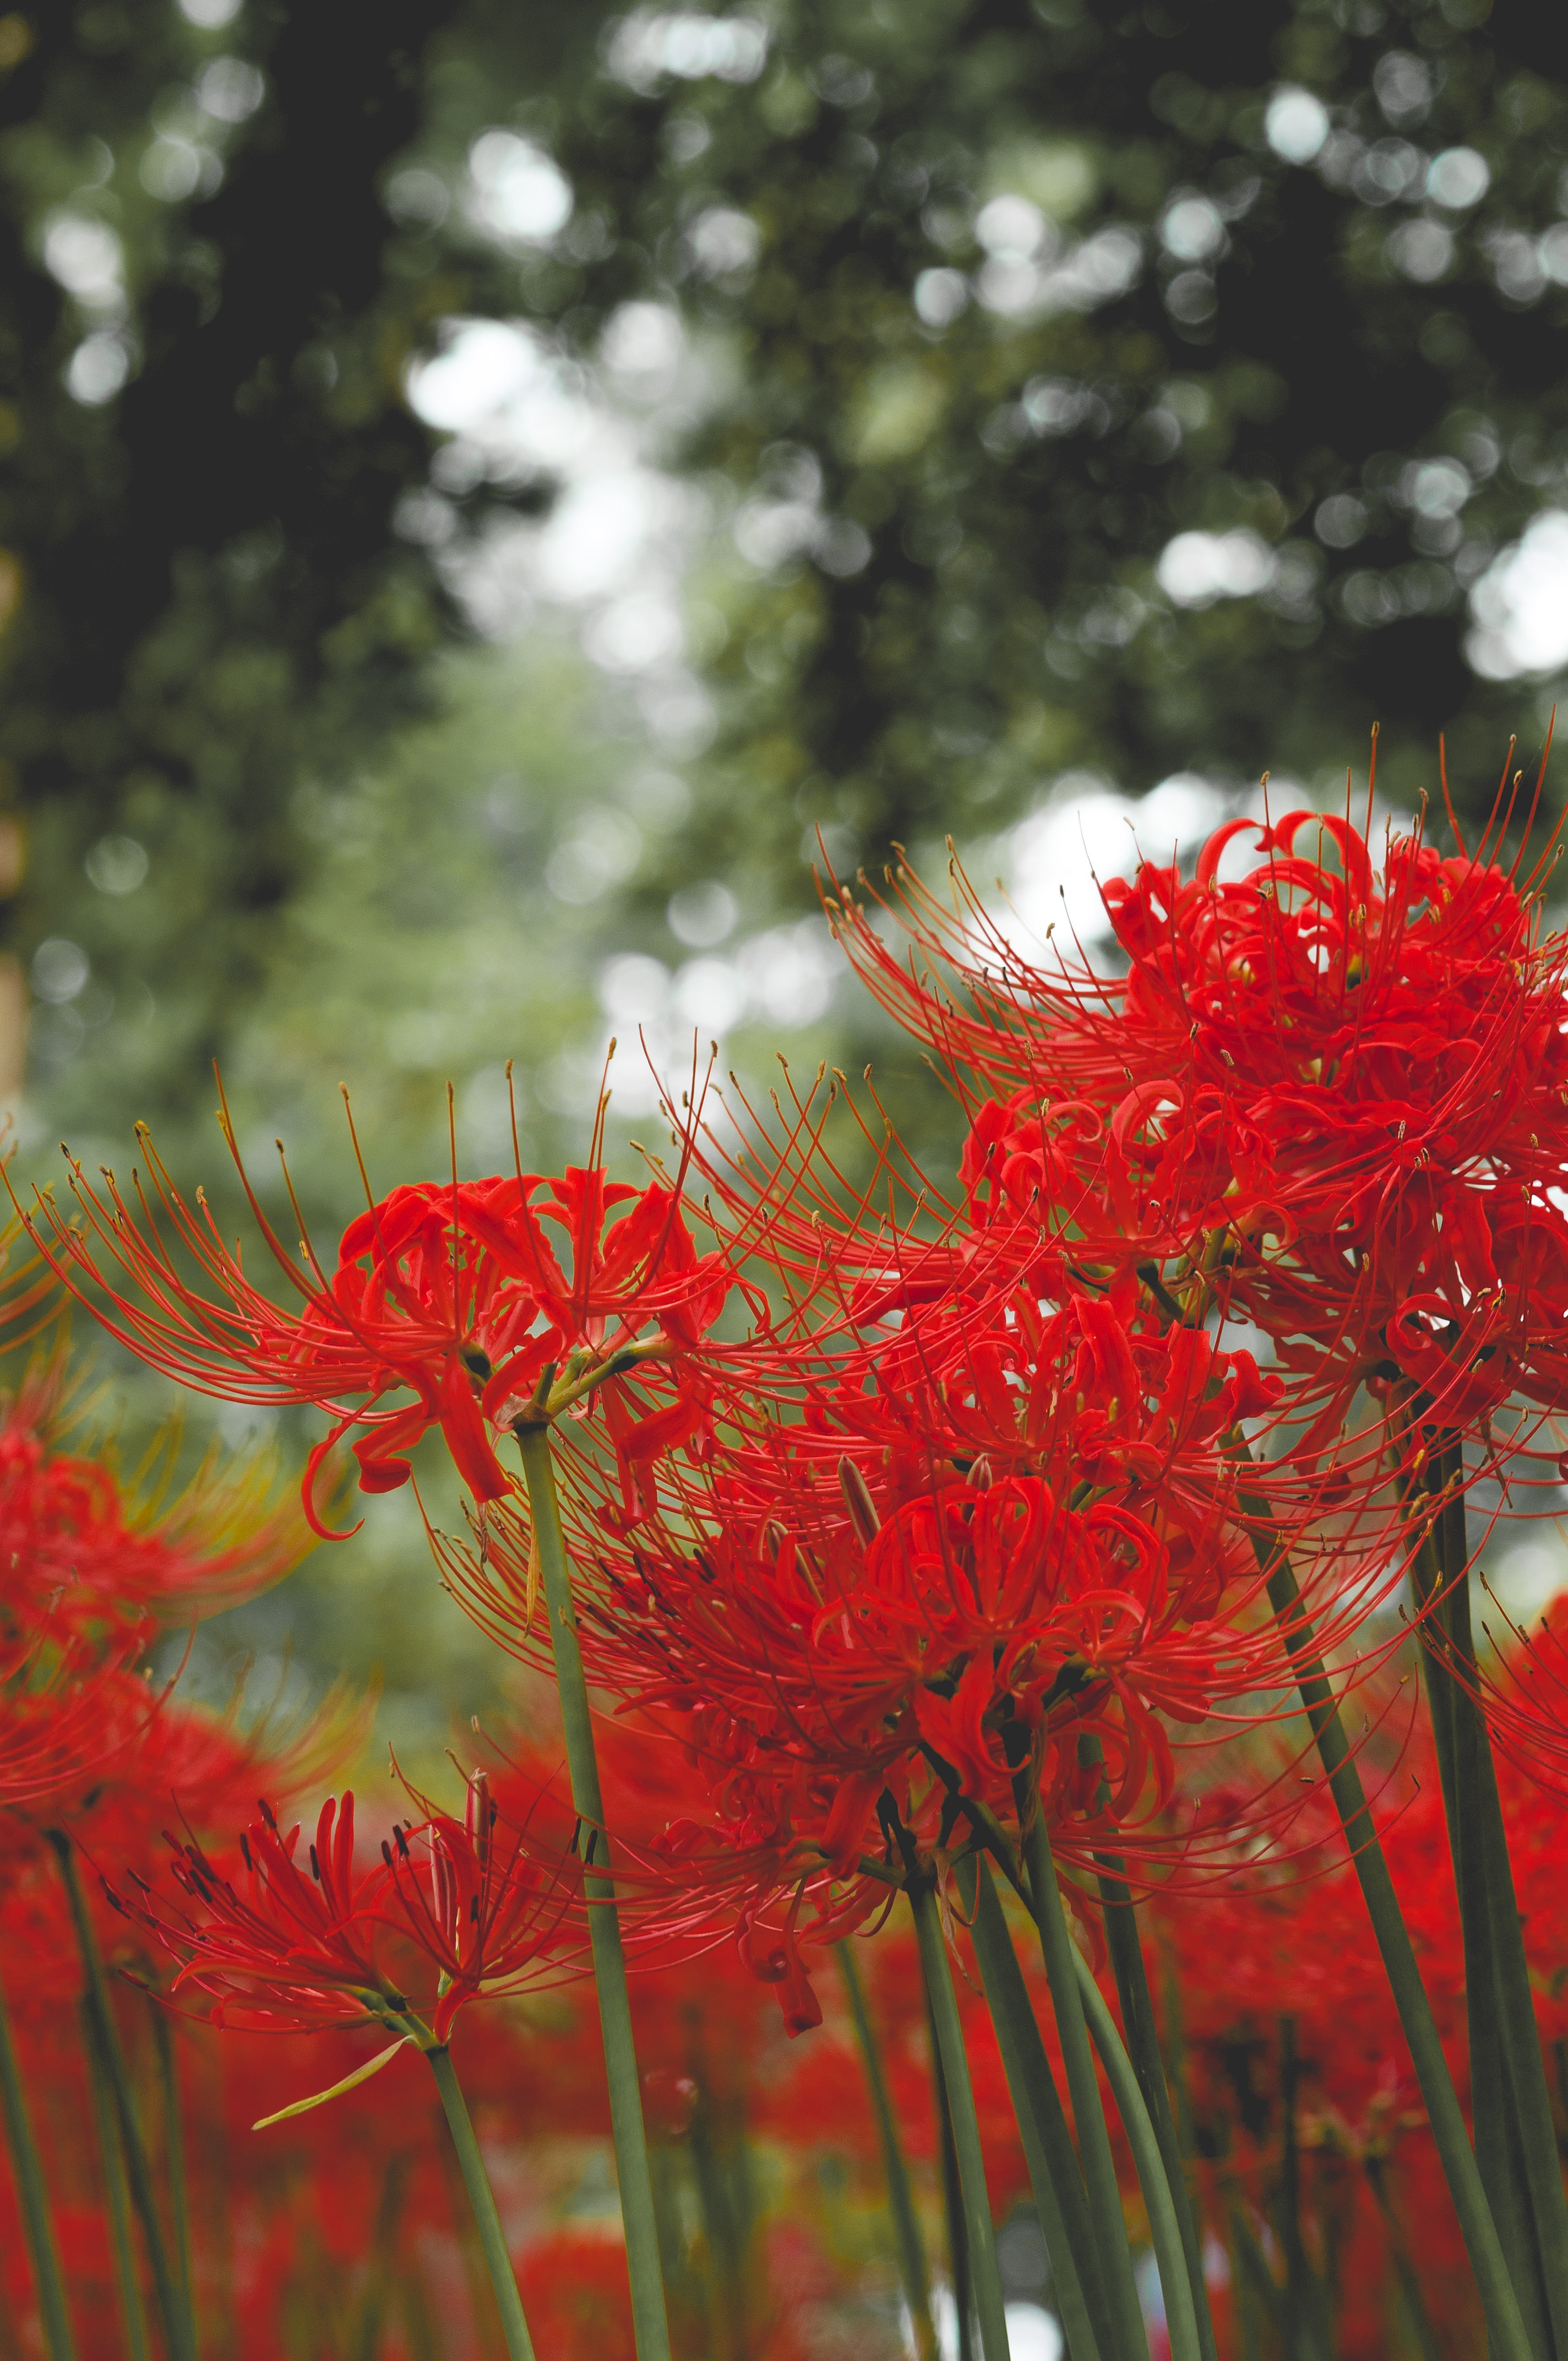
higanbana, red, flower, plant, flowering plant, botany, coquelicot, spring, wildflower, plant stem, tree